Operation Condor

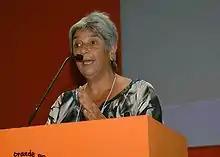
Lilian Celiberti during a speech in the World Social Forum. Porto Alegre, 2010

DINA civil agent Enrique Arancibia Clavel, who was prosecuted in Argentina for crimes against humanity in 2004, was sentenced to life imprisonment for his part in the murder of General Prats. It has been claimed that suspected Italian terrorist Stefano Delle Chiaie was involved in the murder as well. He and fellow extremist Vincenzo Vinciguerra testified in Rome in December 1995 before federal judge María Servini de Cubría that DINA agents Clavel and Michael Townley were directly involved in this assassination. In 2003, Judge Servini de Cubría requested that Mariana Callejas (Michael Townley's wife) and Cristoph Willikie, a retired colonel from the Chilean army, be extradited, as they were accused of also being involved in the murder. Chilean appeals court judge Nibaldo Segura refused extradition in July 2005 on the grounds that they had already been prosecuted in Chile.